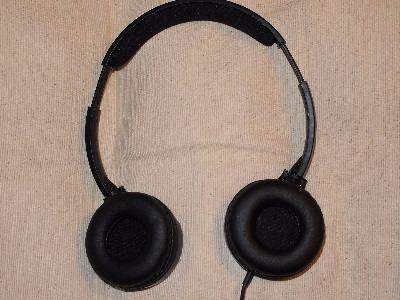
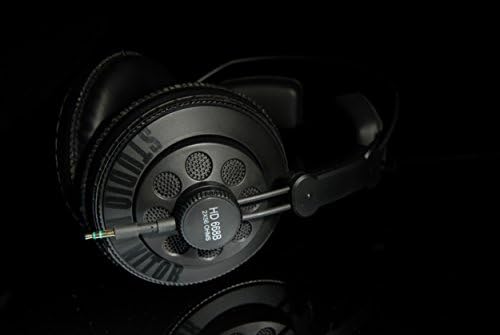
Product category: headphones
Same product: no